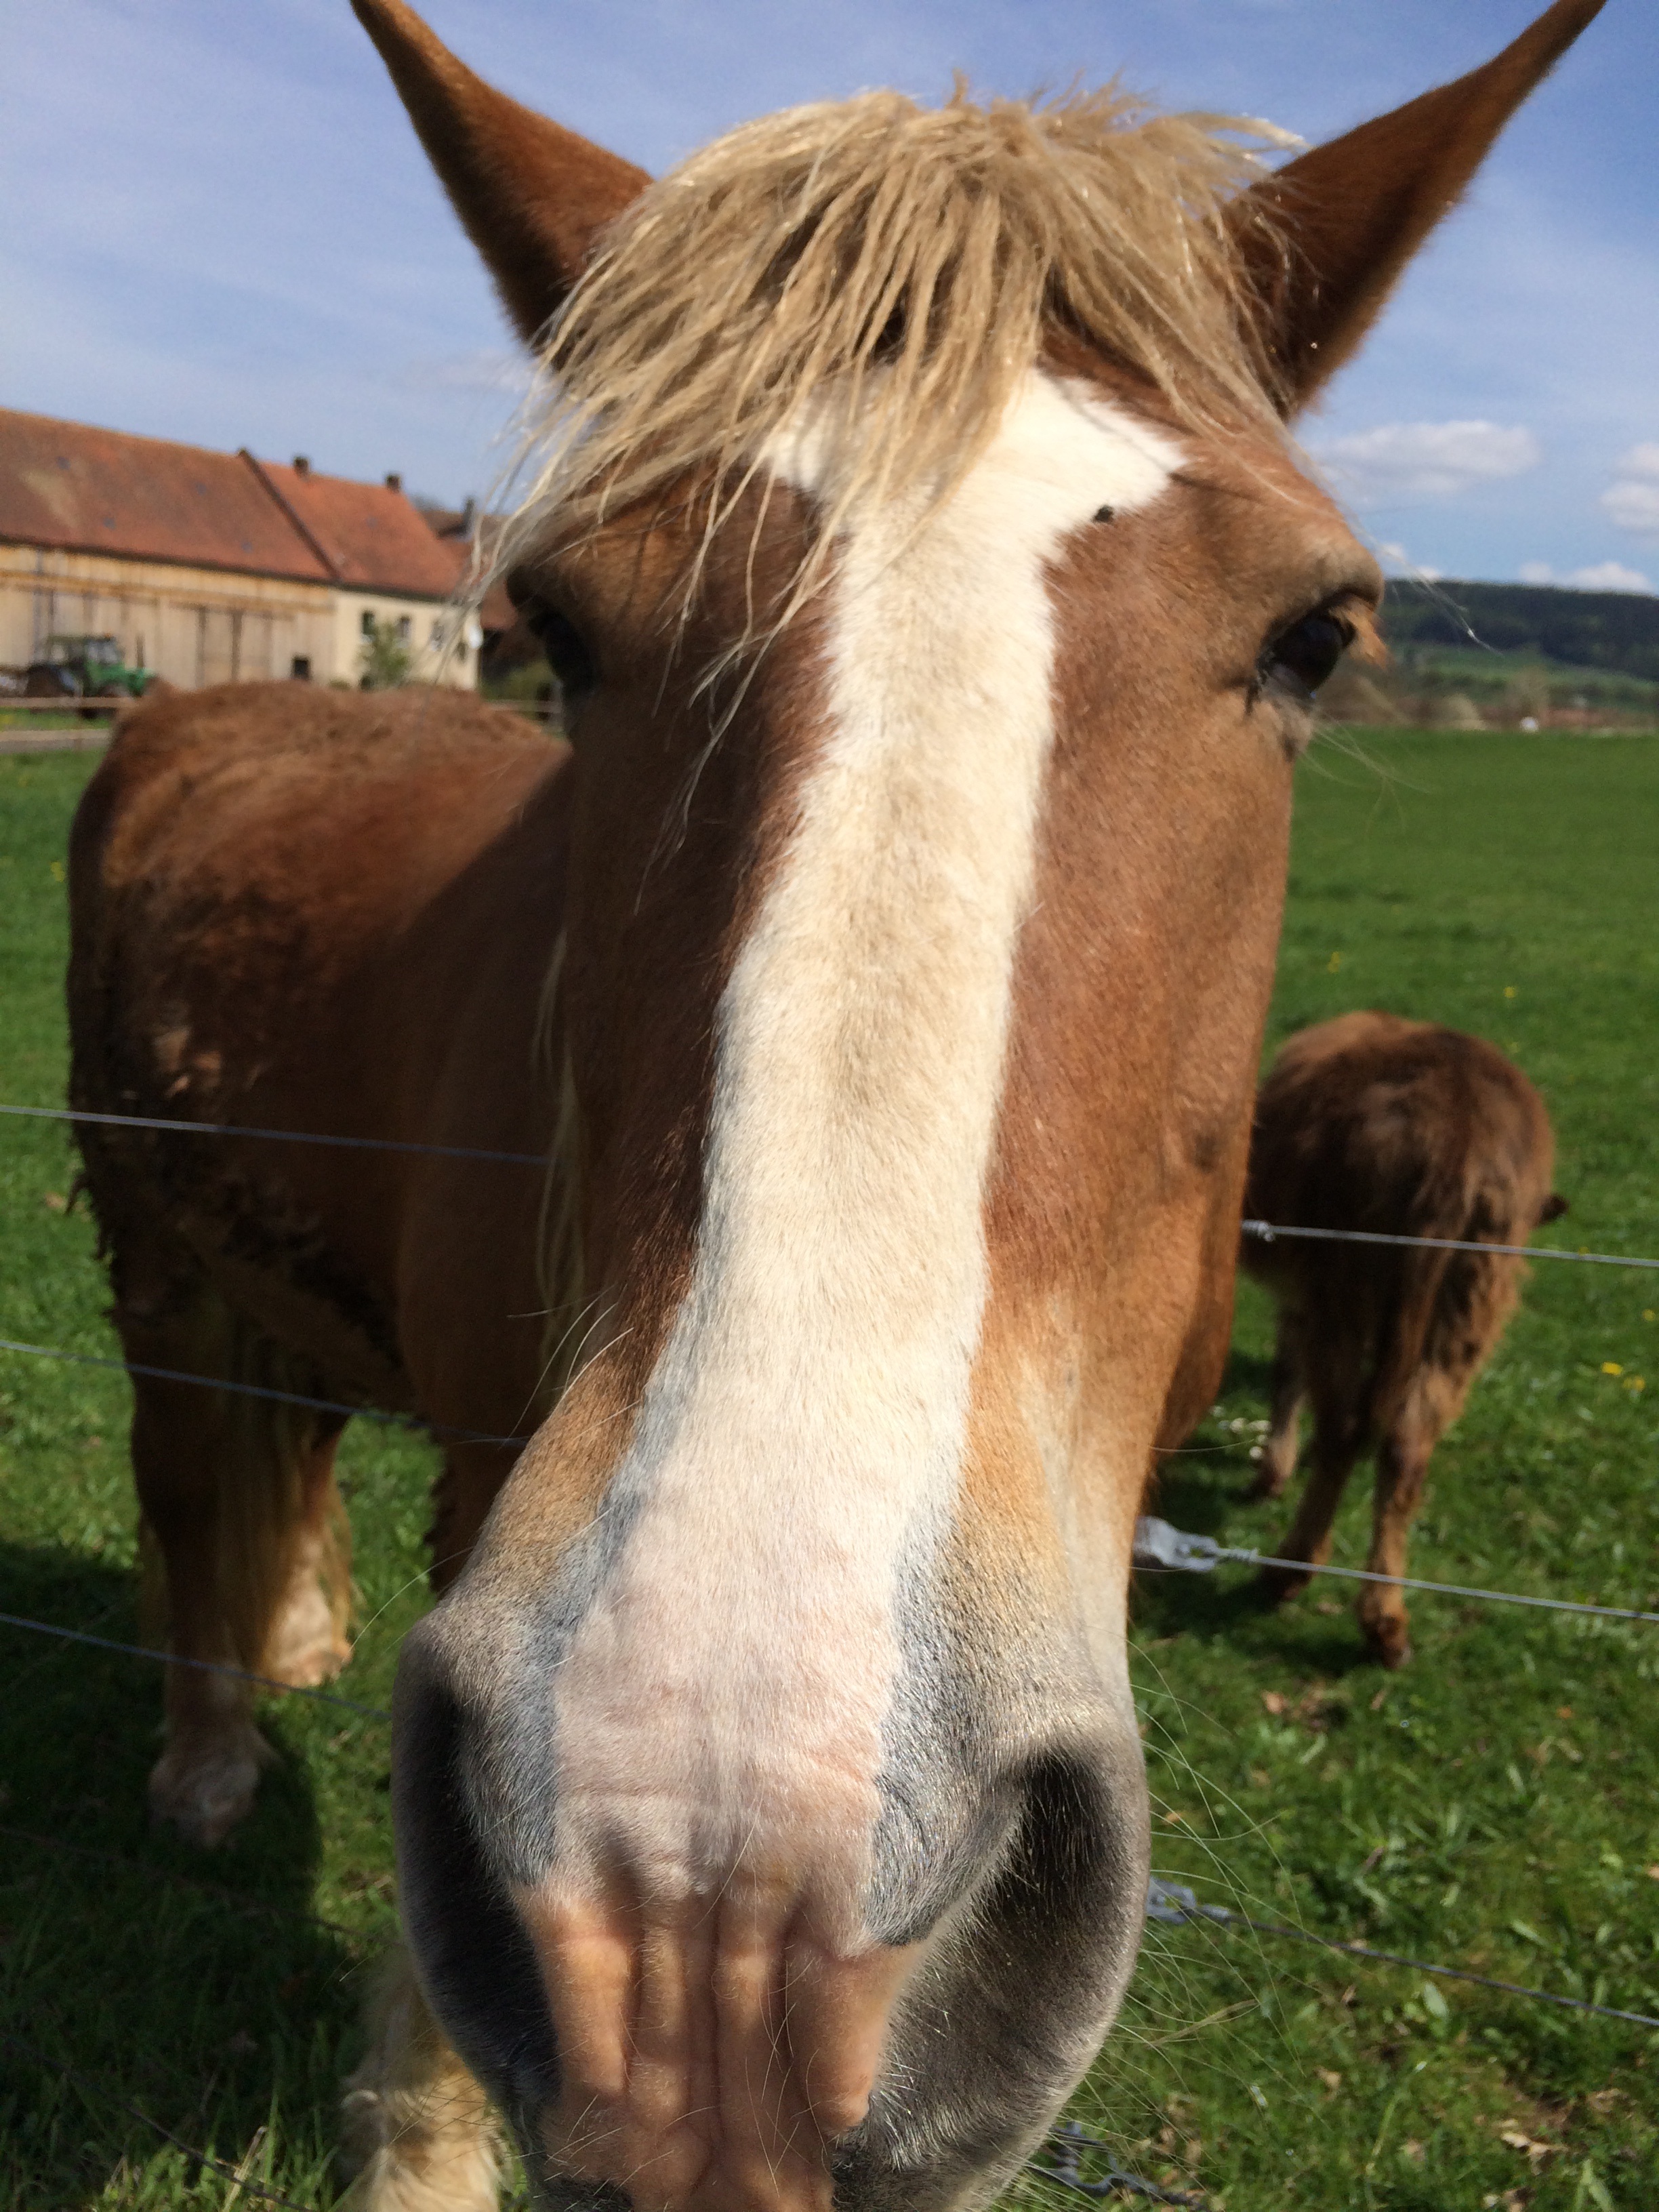
pasture, grazing, horse, mammal, stallion, mane, close, fauna, donkey, bridle, head, vertebrate, mare, beauty, foal, horse head, nostrils, animal portrait, colt, pack animal, horse like mammal, mustang horse